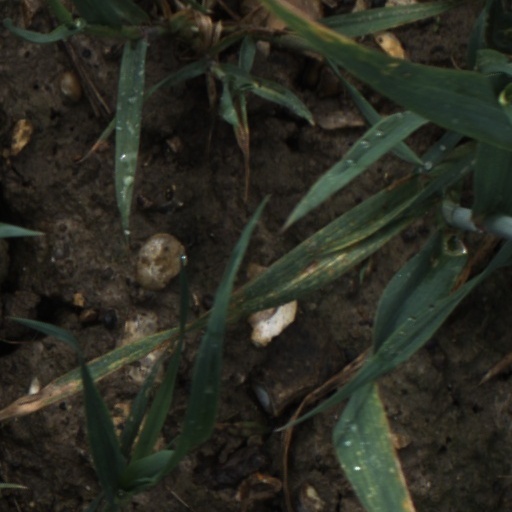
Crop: wheat